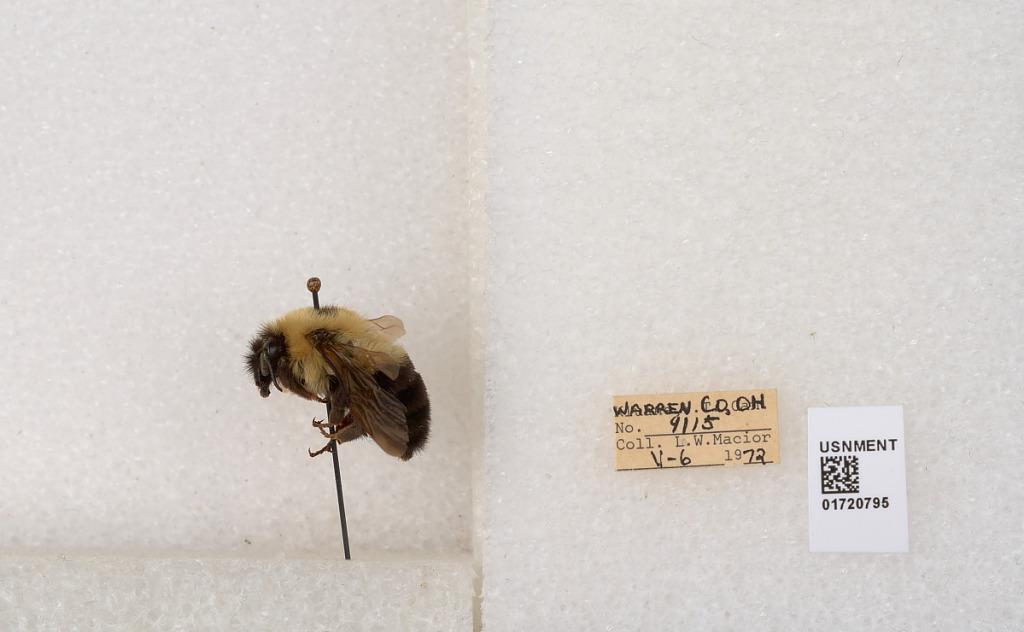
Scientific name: Bombus bimaculatus Cresson
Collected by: L. Macior
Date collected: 1972-5-6
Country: United States
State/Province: Ohio
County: Warren
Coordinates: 39.4276, -84.1668